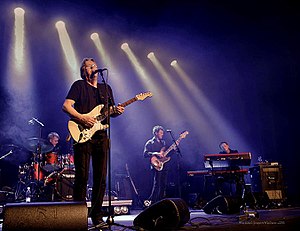
Ole Frimer / Karriere / Varna
Ole Frimer Band i Frederikshavn, Danmark 2016.